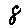
Label: 8